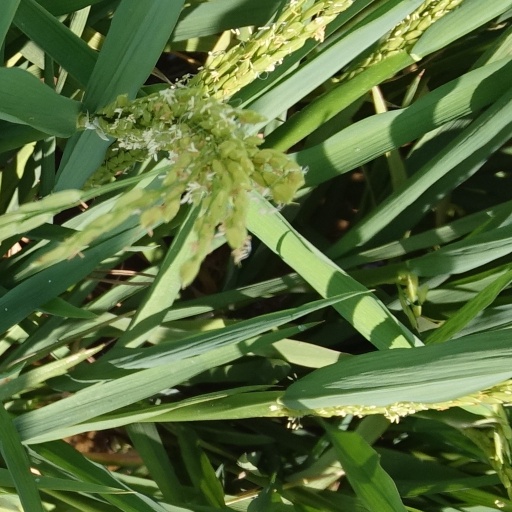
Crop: rice